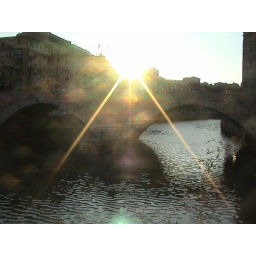
My feet in the sky of Bilbao and my head in San Francisco street